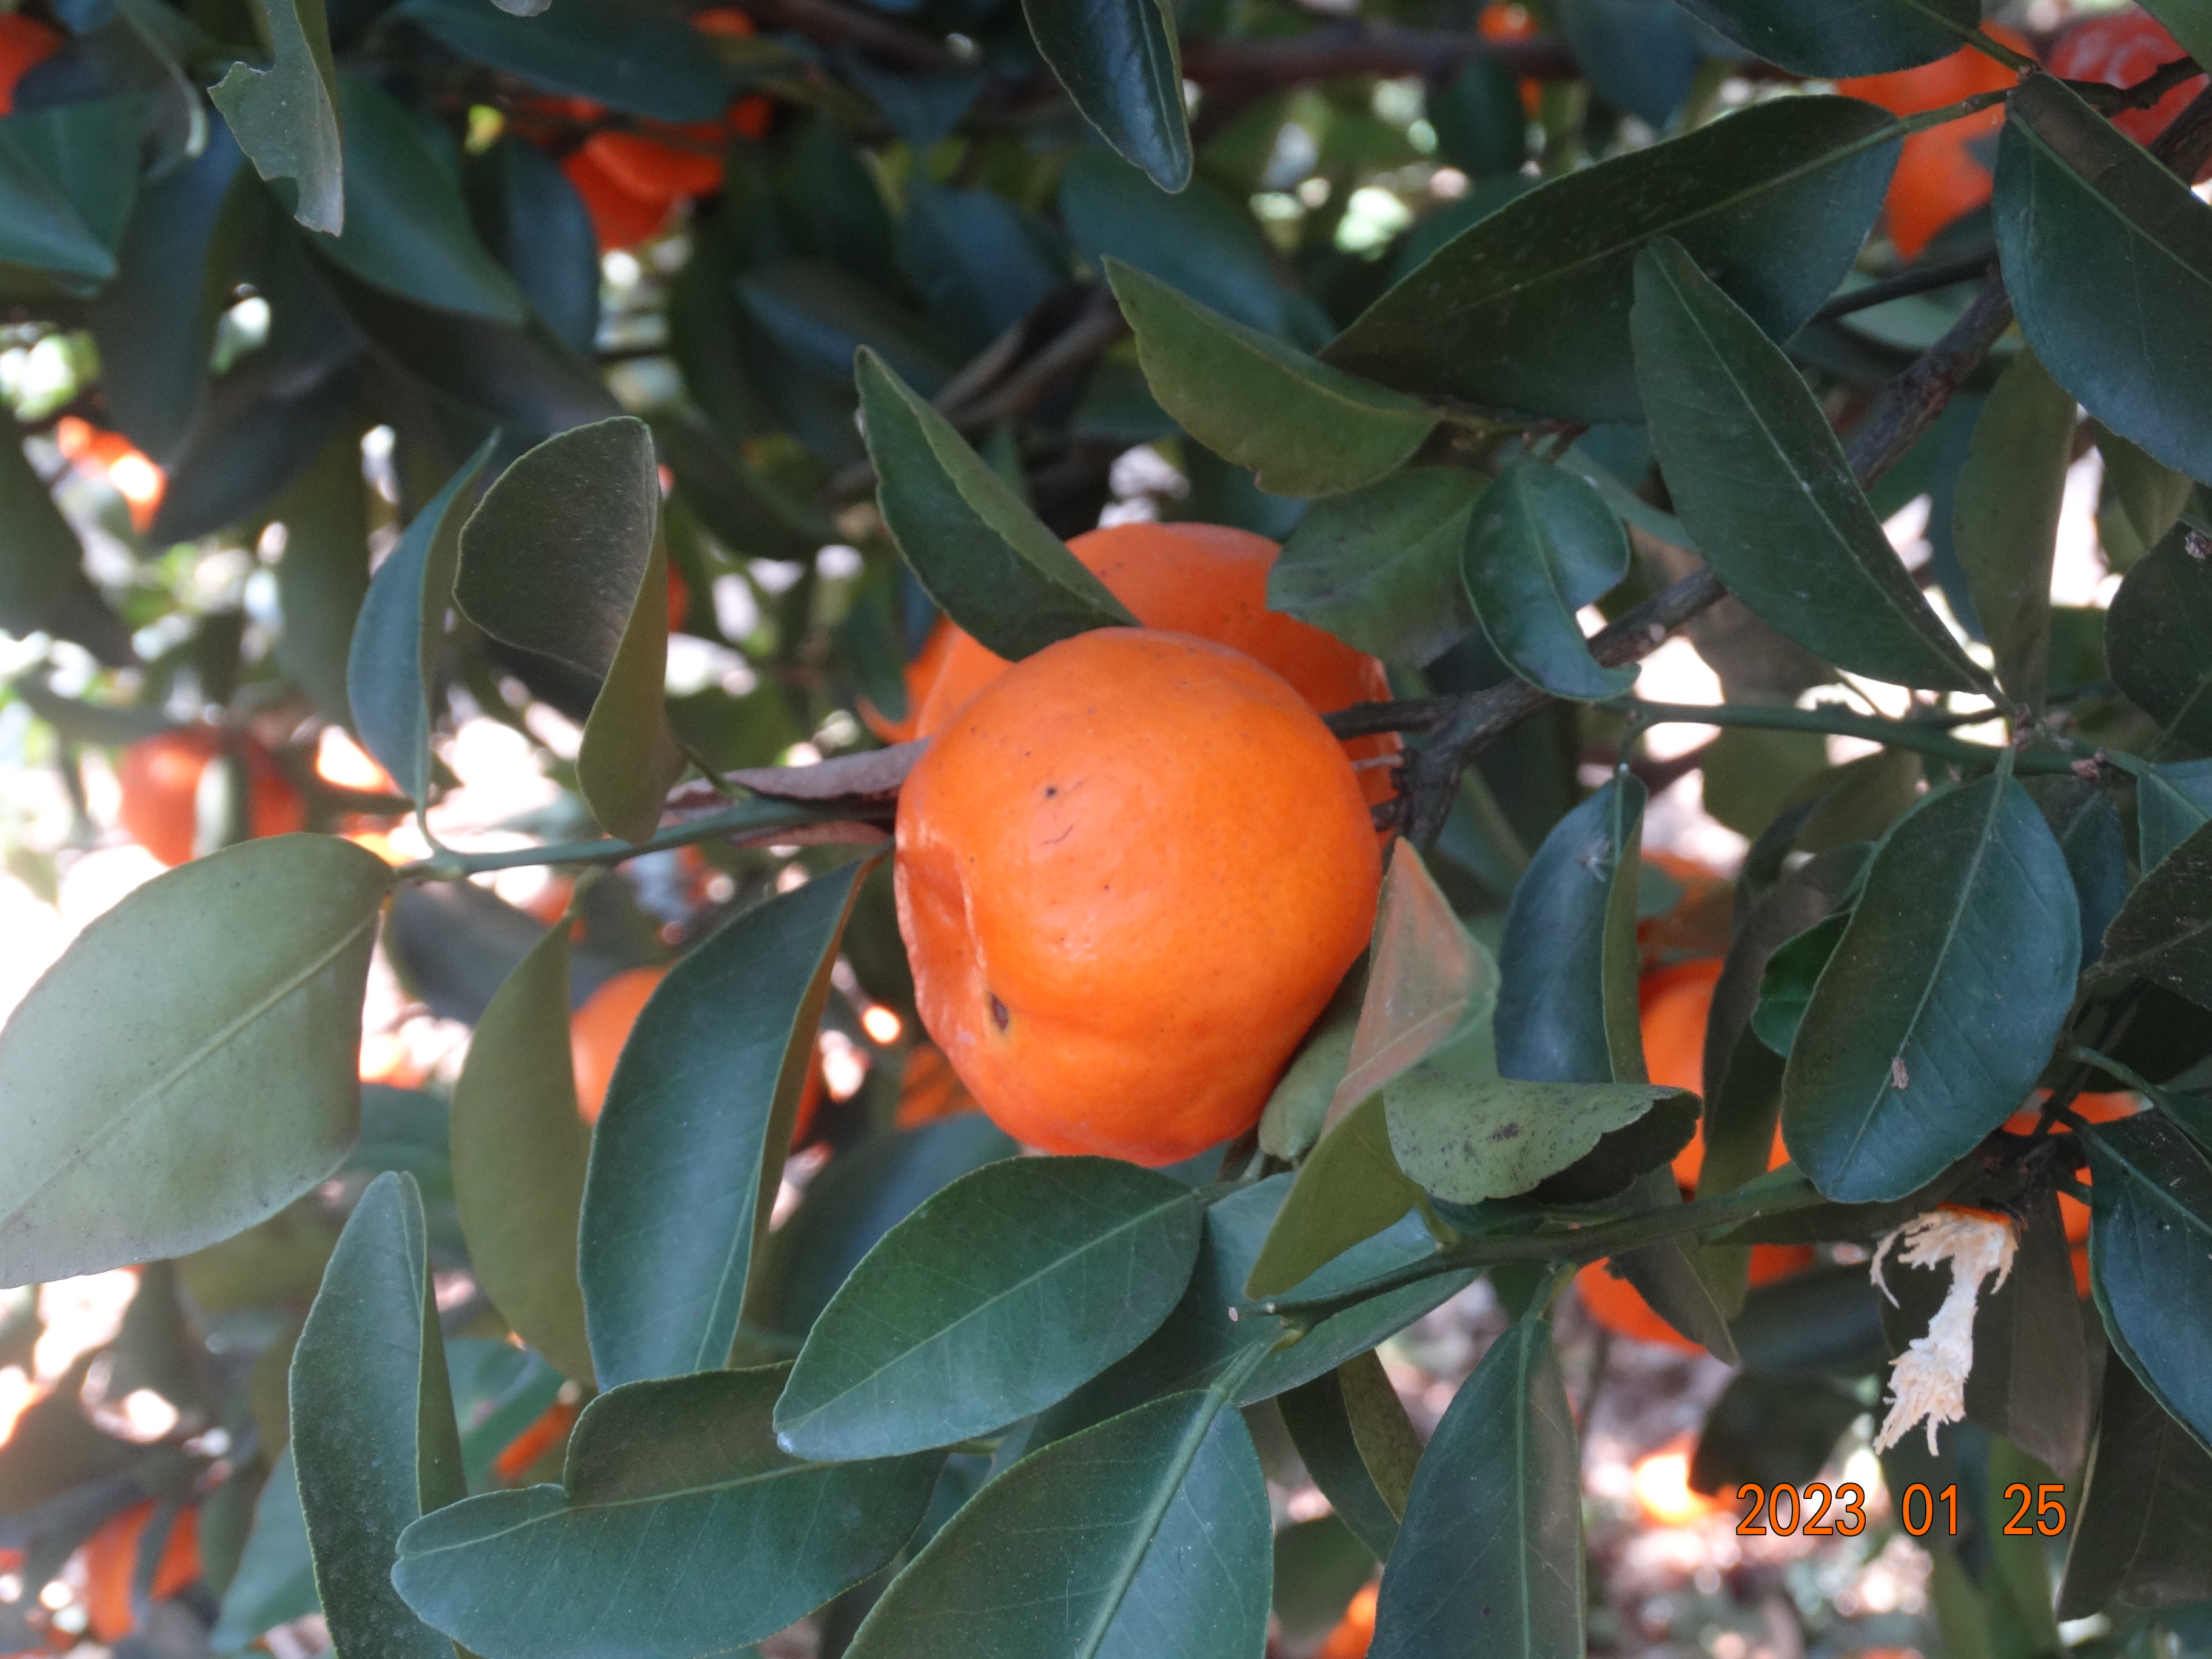
Citrus fruit variety: ponkan